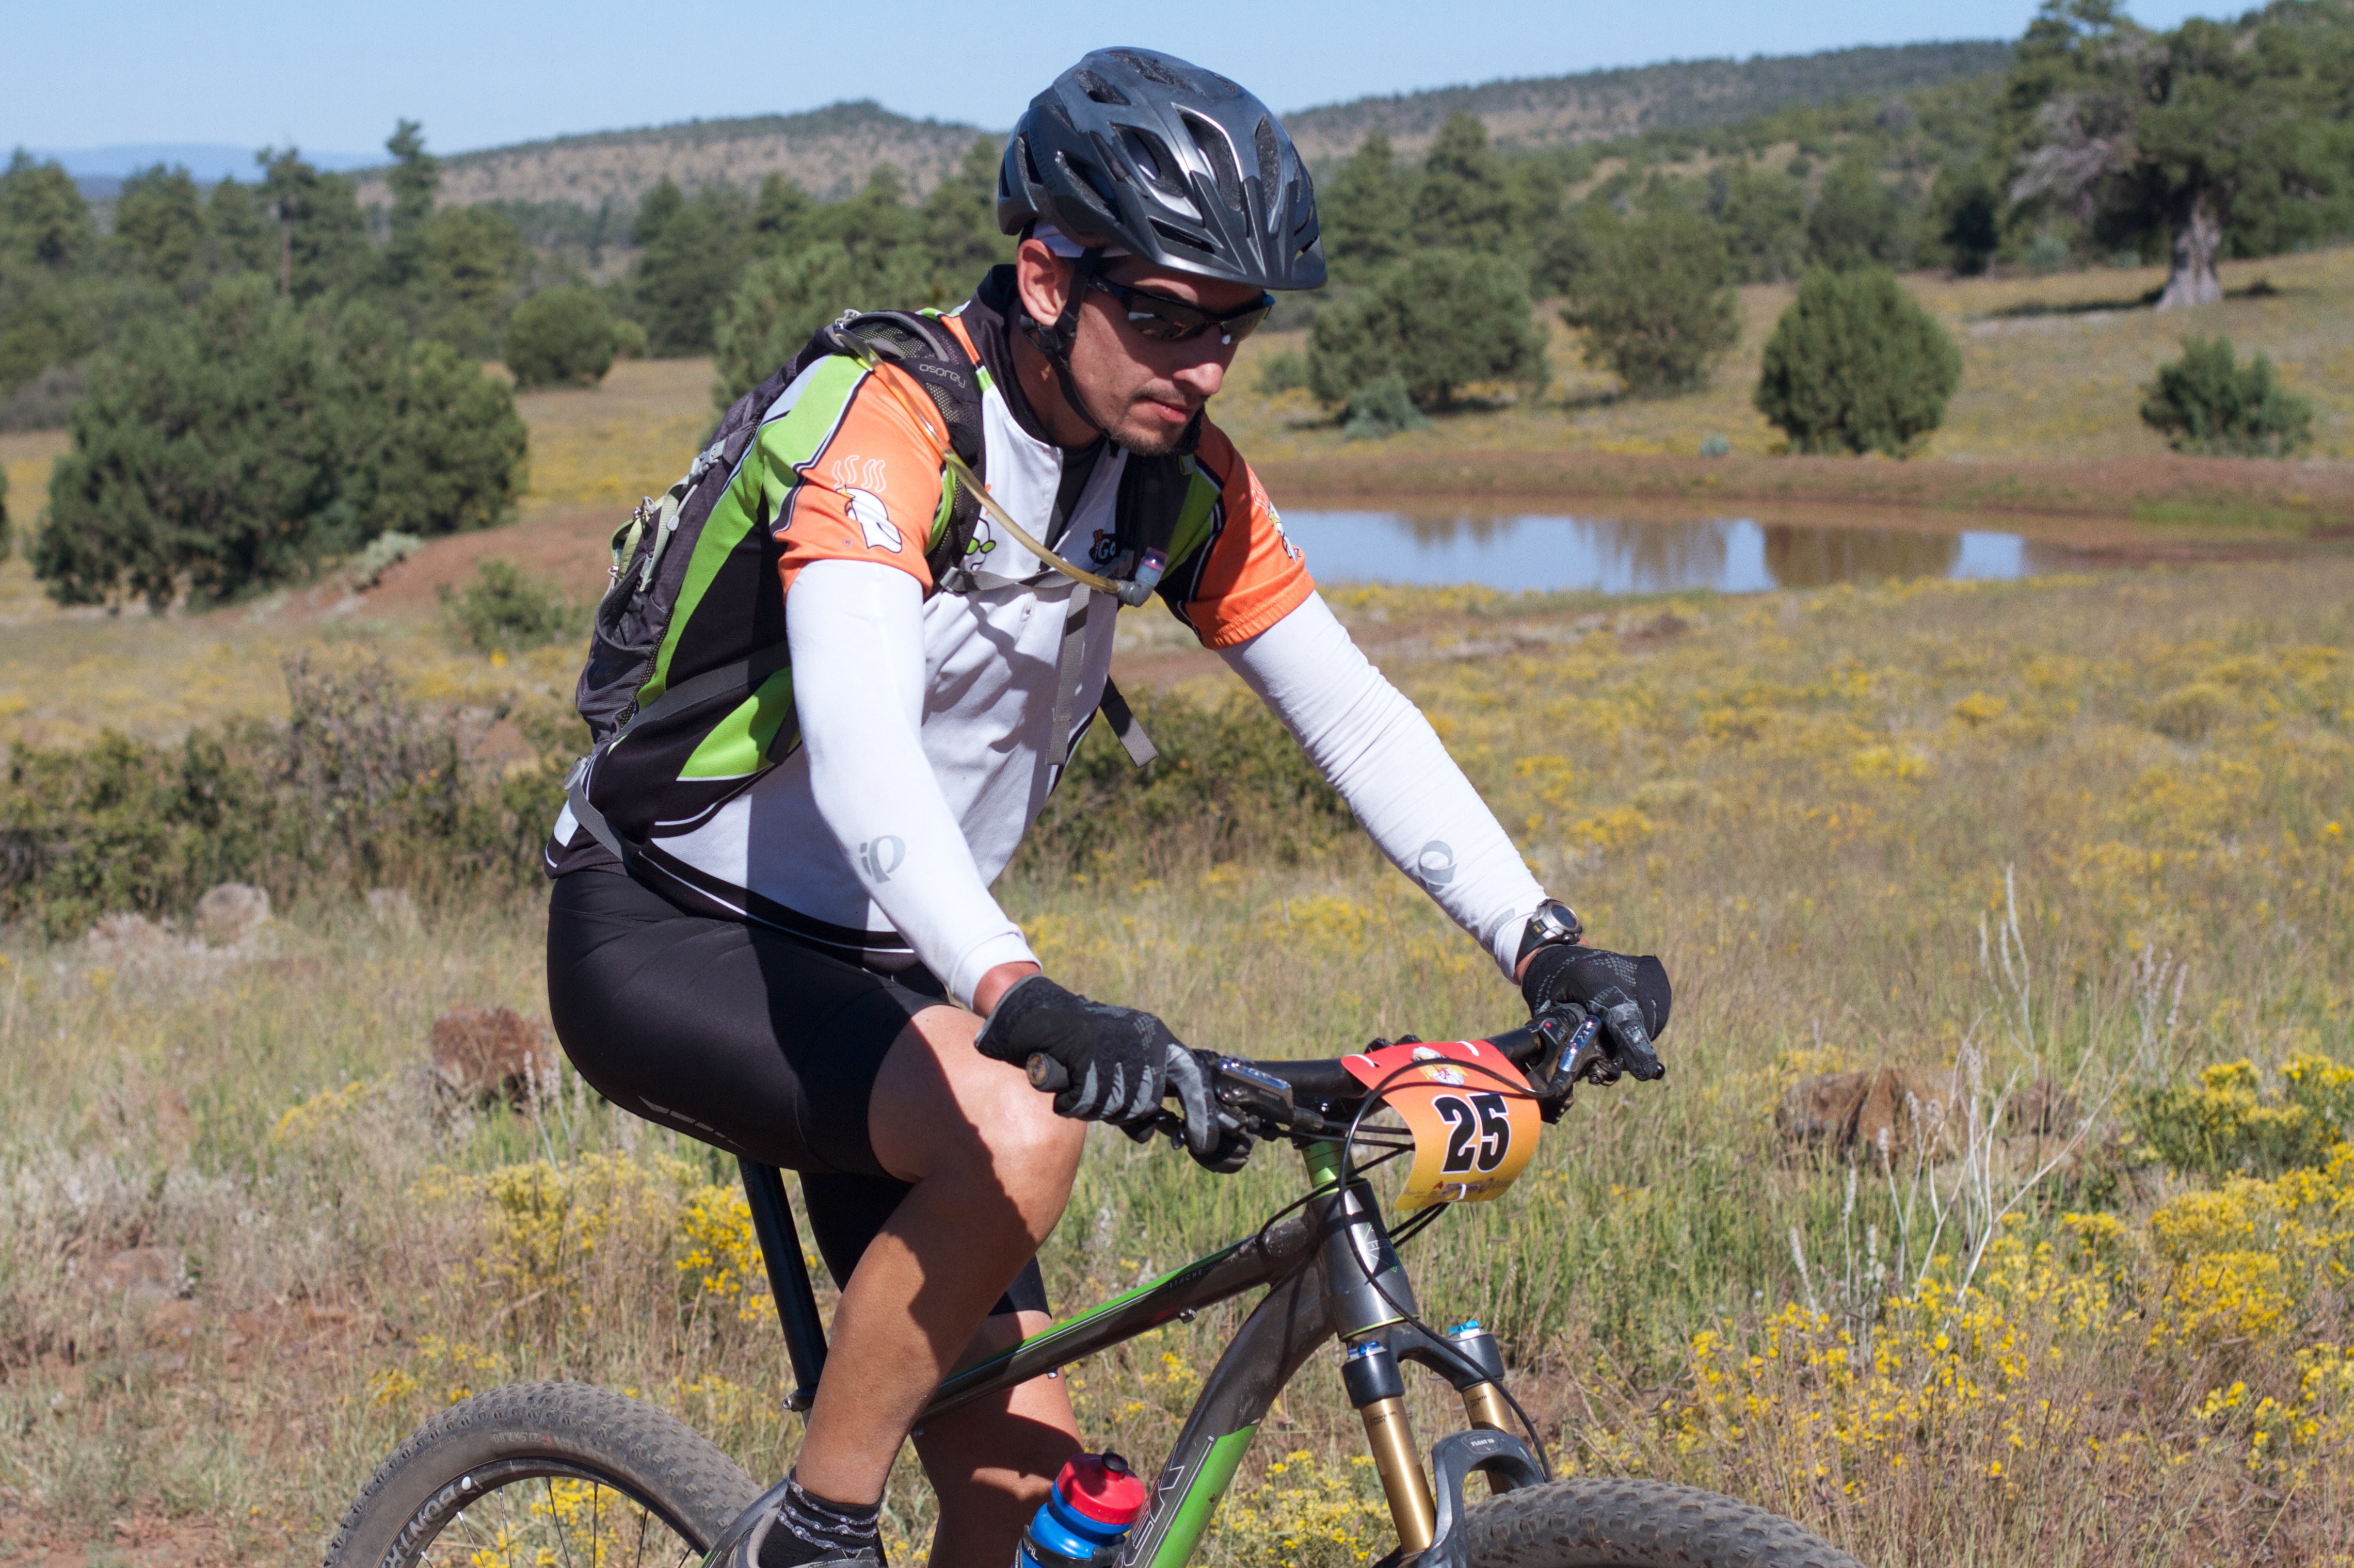
bicycle, vehicle, extreme sport, sports equipment, mountain bike, cycling, race, sports, fotr, freeride, mountain biking, road cycling, cycle sport, cyclo cross, bicycle racing, downhill mountain biking, ultramarathon, duathlon, mountain bike racing, cross country cycling, adventure racing